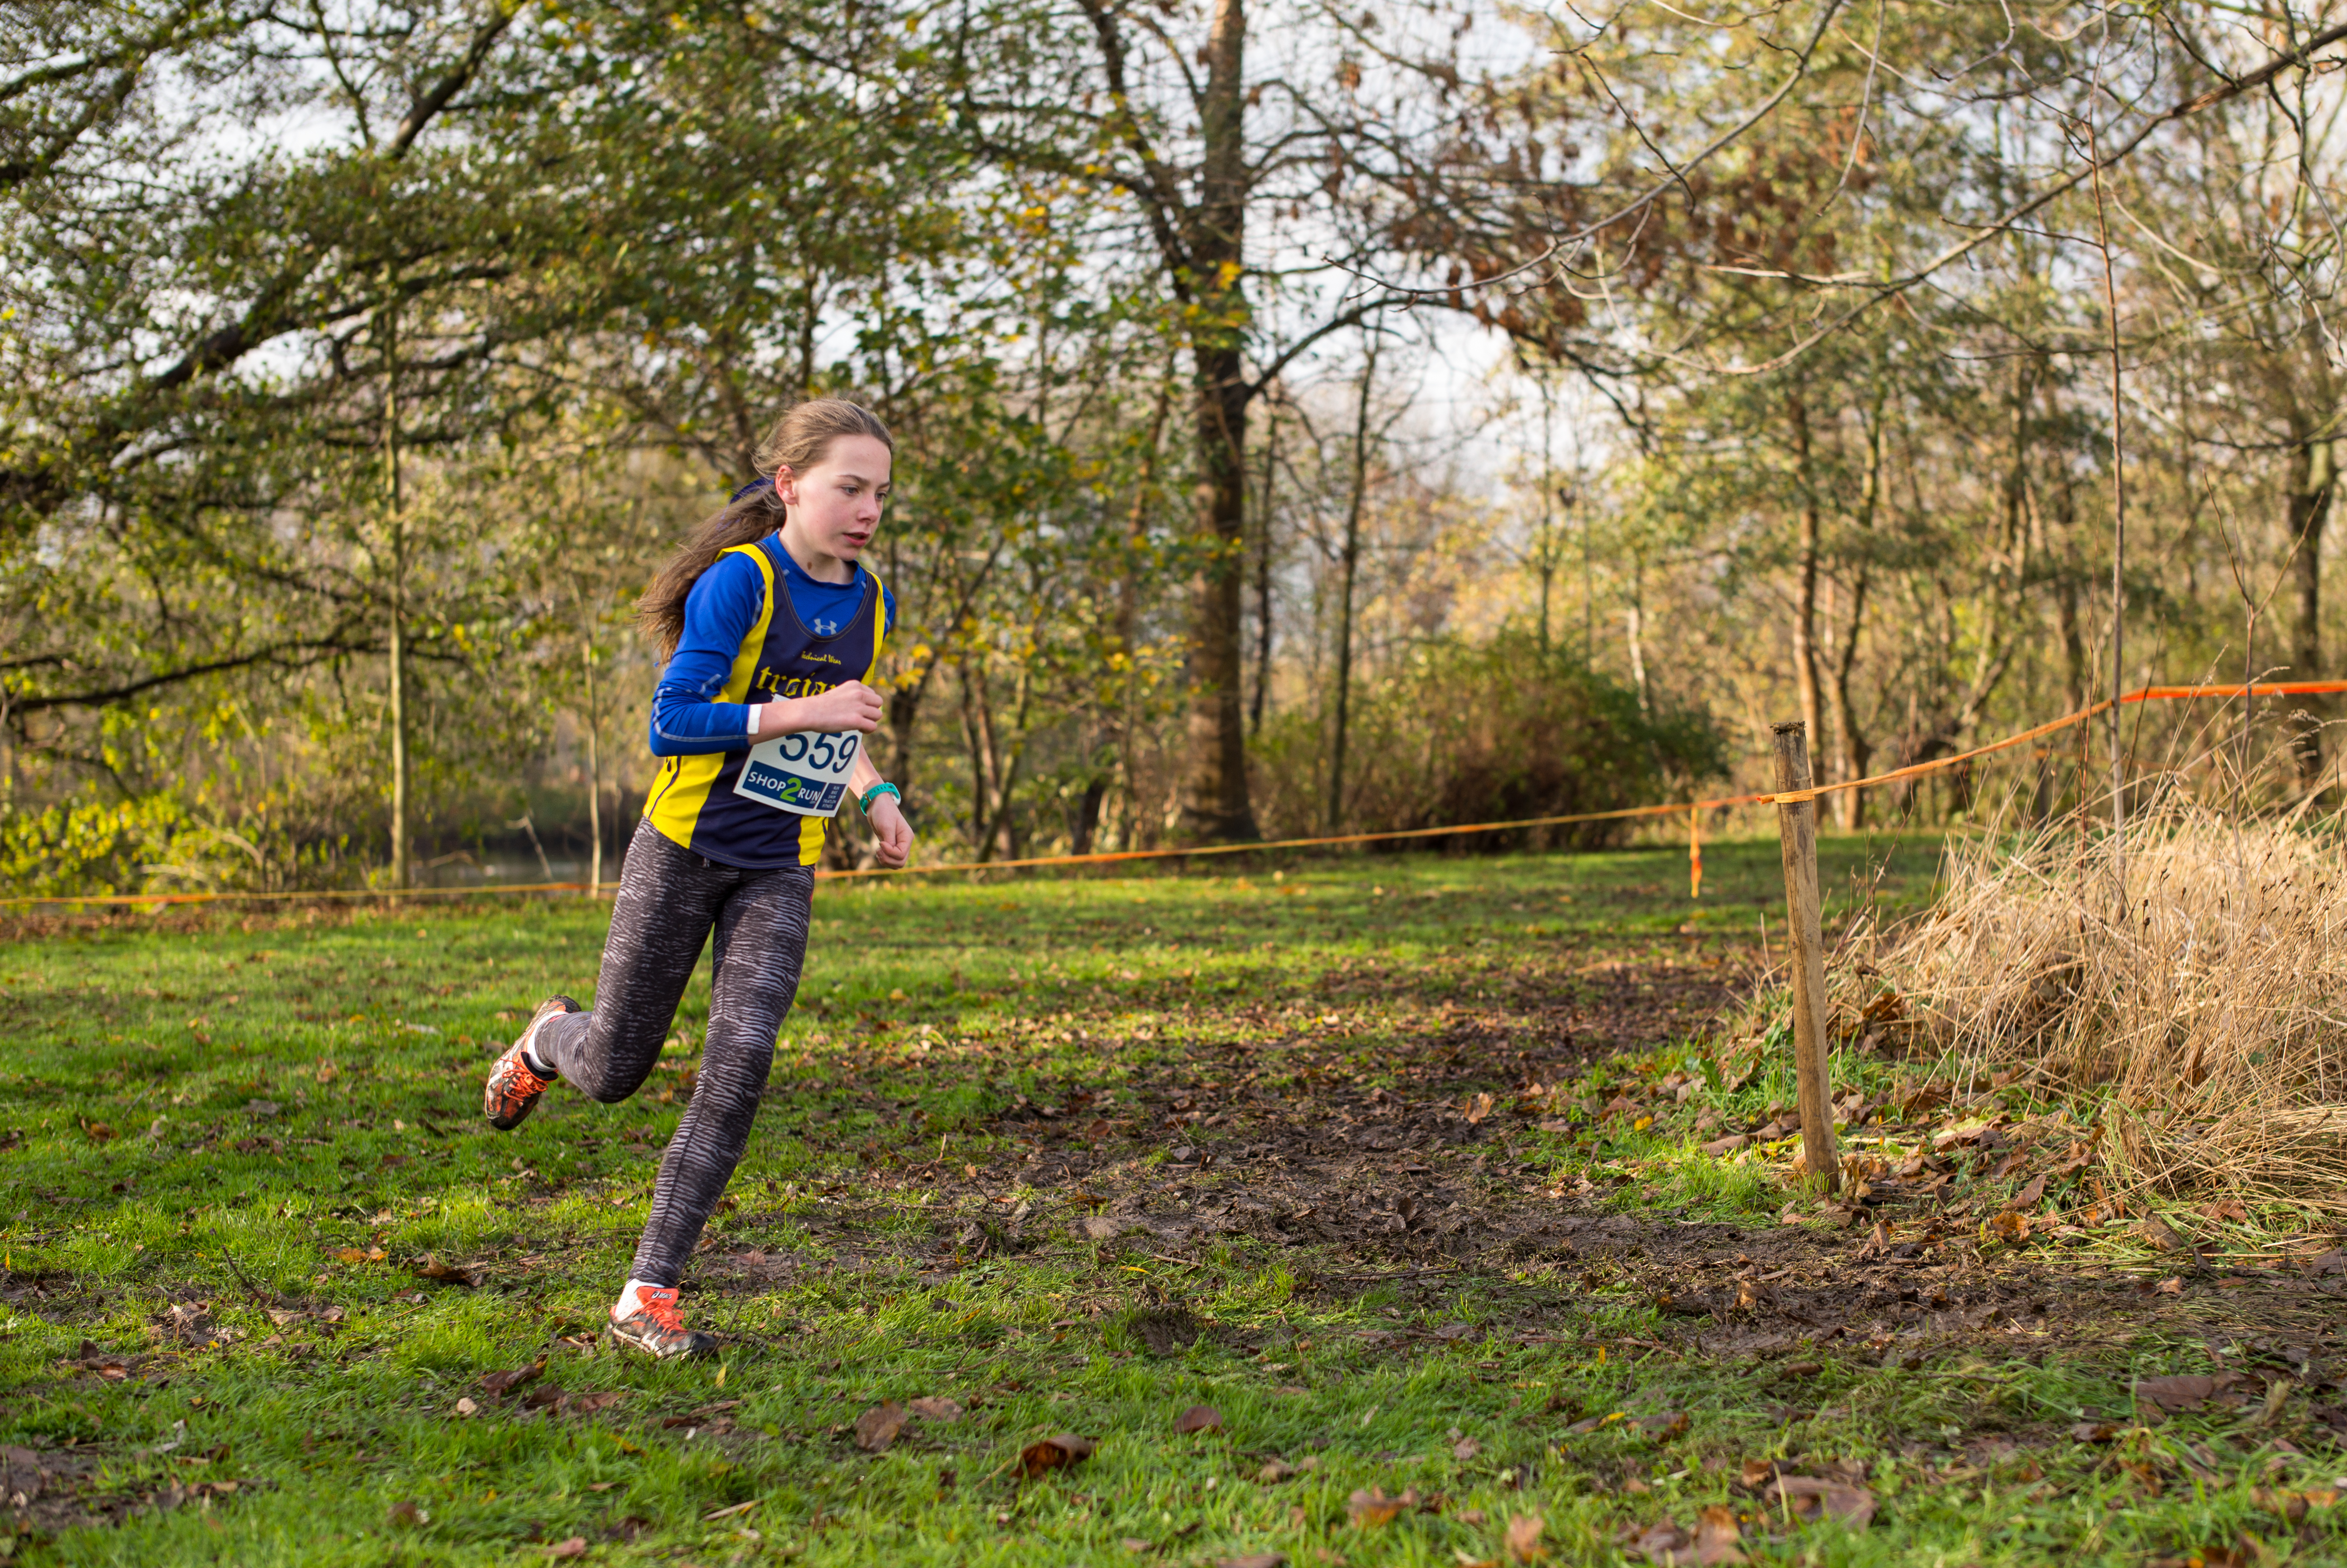
person, trail, running, recreation, autumn, jogging, race, sports, woodland, endurance, physical exercise, outdoor recreation, human action, endurance sports, ultramarathon, duathlon